Vladimir Harkonnen

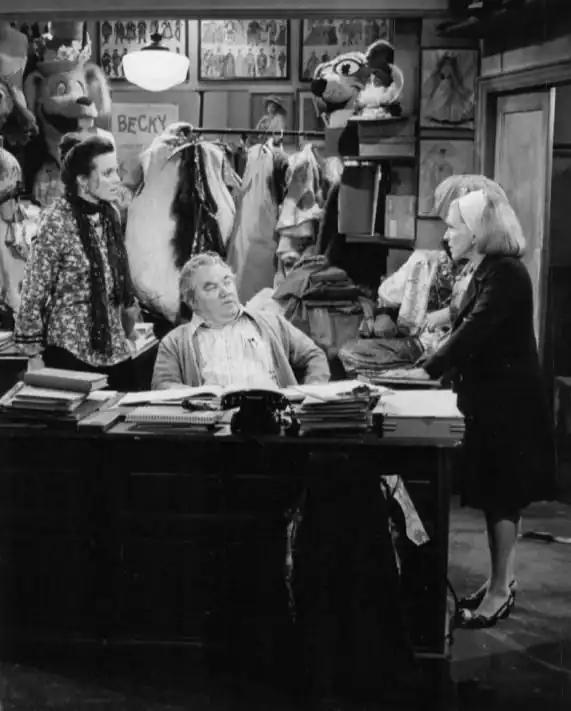
Kenneth McMillan plays Vladimir Harkonnen in "Dune" (1984). He is centre here in 1977, in the TV show "Rhoda"

In 1975, Orson Welles agreed to play the Baron in Alejandro Jodorowsky's ultimately unsuccessful adaptation. The film's concept art by Jean "Mœbius" Giraud depicts the Baron, as well as Feyd-Rautha and Rabban, in multiple drag appearances. In the documentary "Jodorowsky's Dune", the director discussed the casting: